Omagh High School

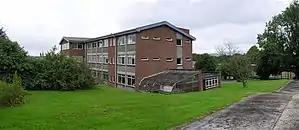
Omagh High School

Omagh High School is a secondary school in Omagh, County Tyrone in Northern Ireland. The school is located on the east side of town.